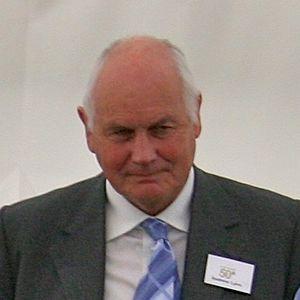
Andrew Lyne est un astronome britannique né en 1942 spécialisé dans l'étude des pulsars. Il est professeur à l'Université de Manchester et directeur de l'observatoire de Jodrell Bank. Actif dans le domaine des pulsars dès le début des années 1970, il a suivi toute l'évolution de la recherche sur ces objets depuis ses débuts. Il a été impliqué dans la recherche et la découverte de nombreux pulsars. Membre de très nombreuses collaborations scientifiques, il a cosigné plus de 500 articles parus dans des journaux scientifiques à comité de lecture.